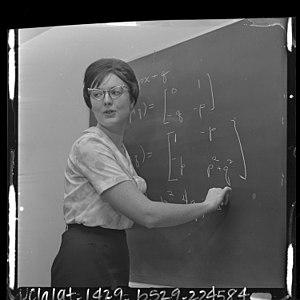
Lorraine Lois Foster, née Lorraine Lois Turnbull le 25 décembre 1938 à Culver City, Californie, est une mathématicienne américaine. En 1964, elle devient la première femme à détenir un doctorat en mathématiques de l'Institut de technologie de Californie.